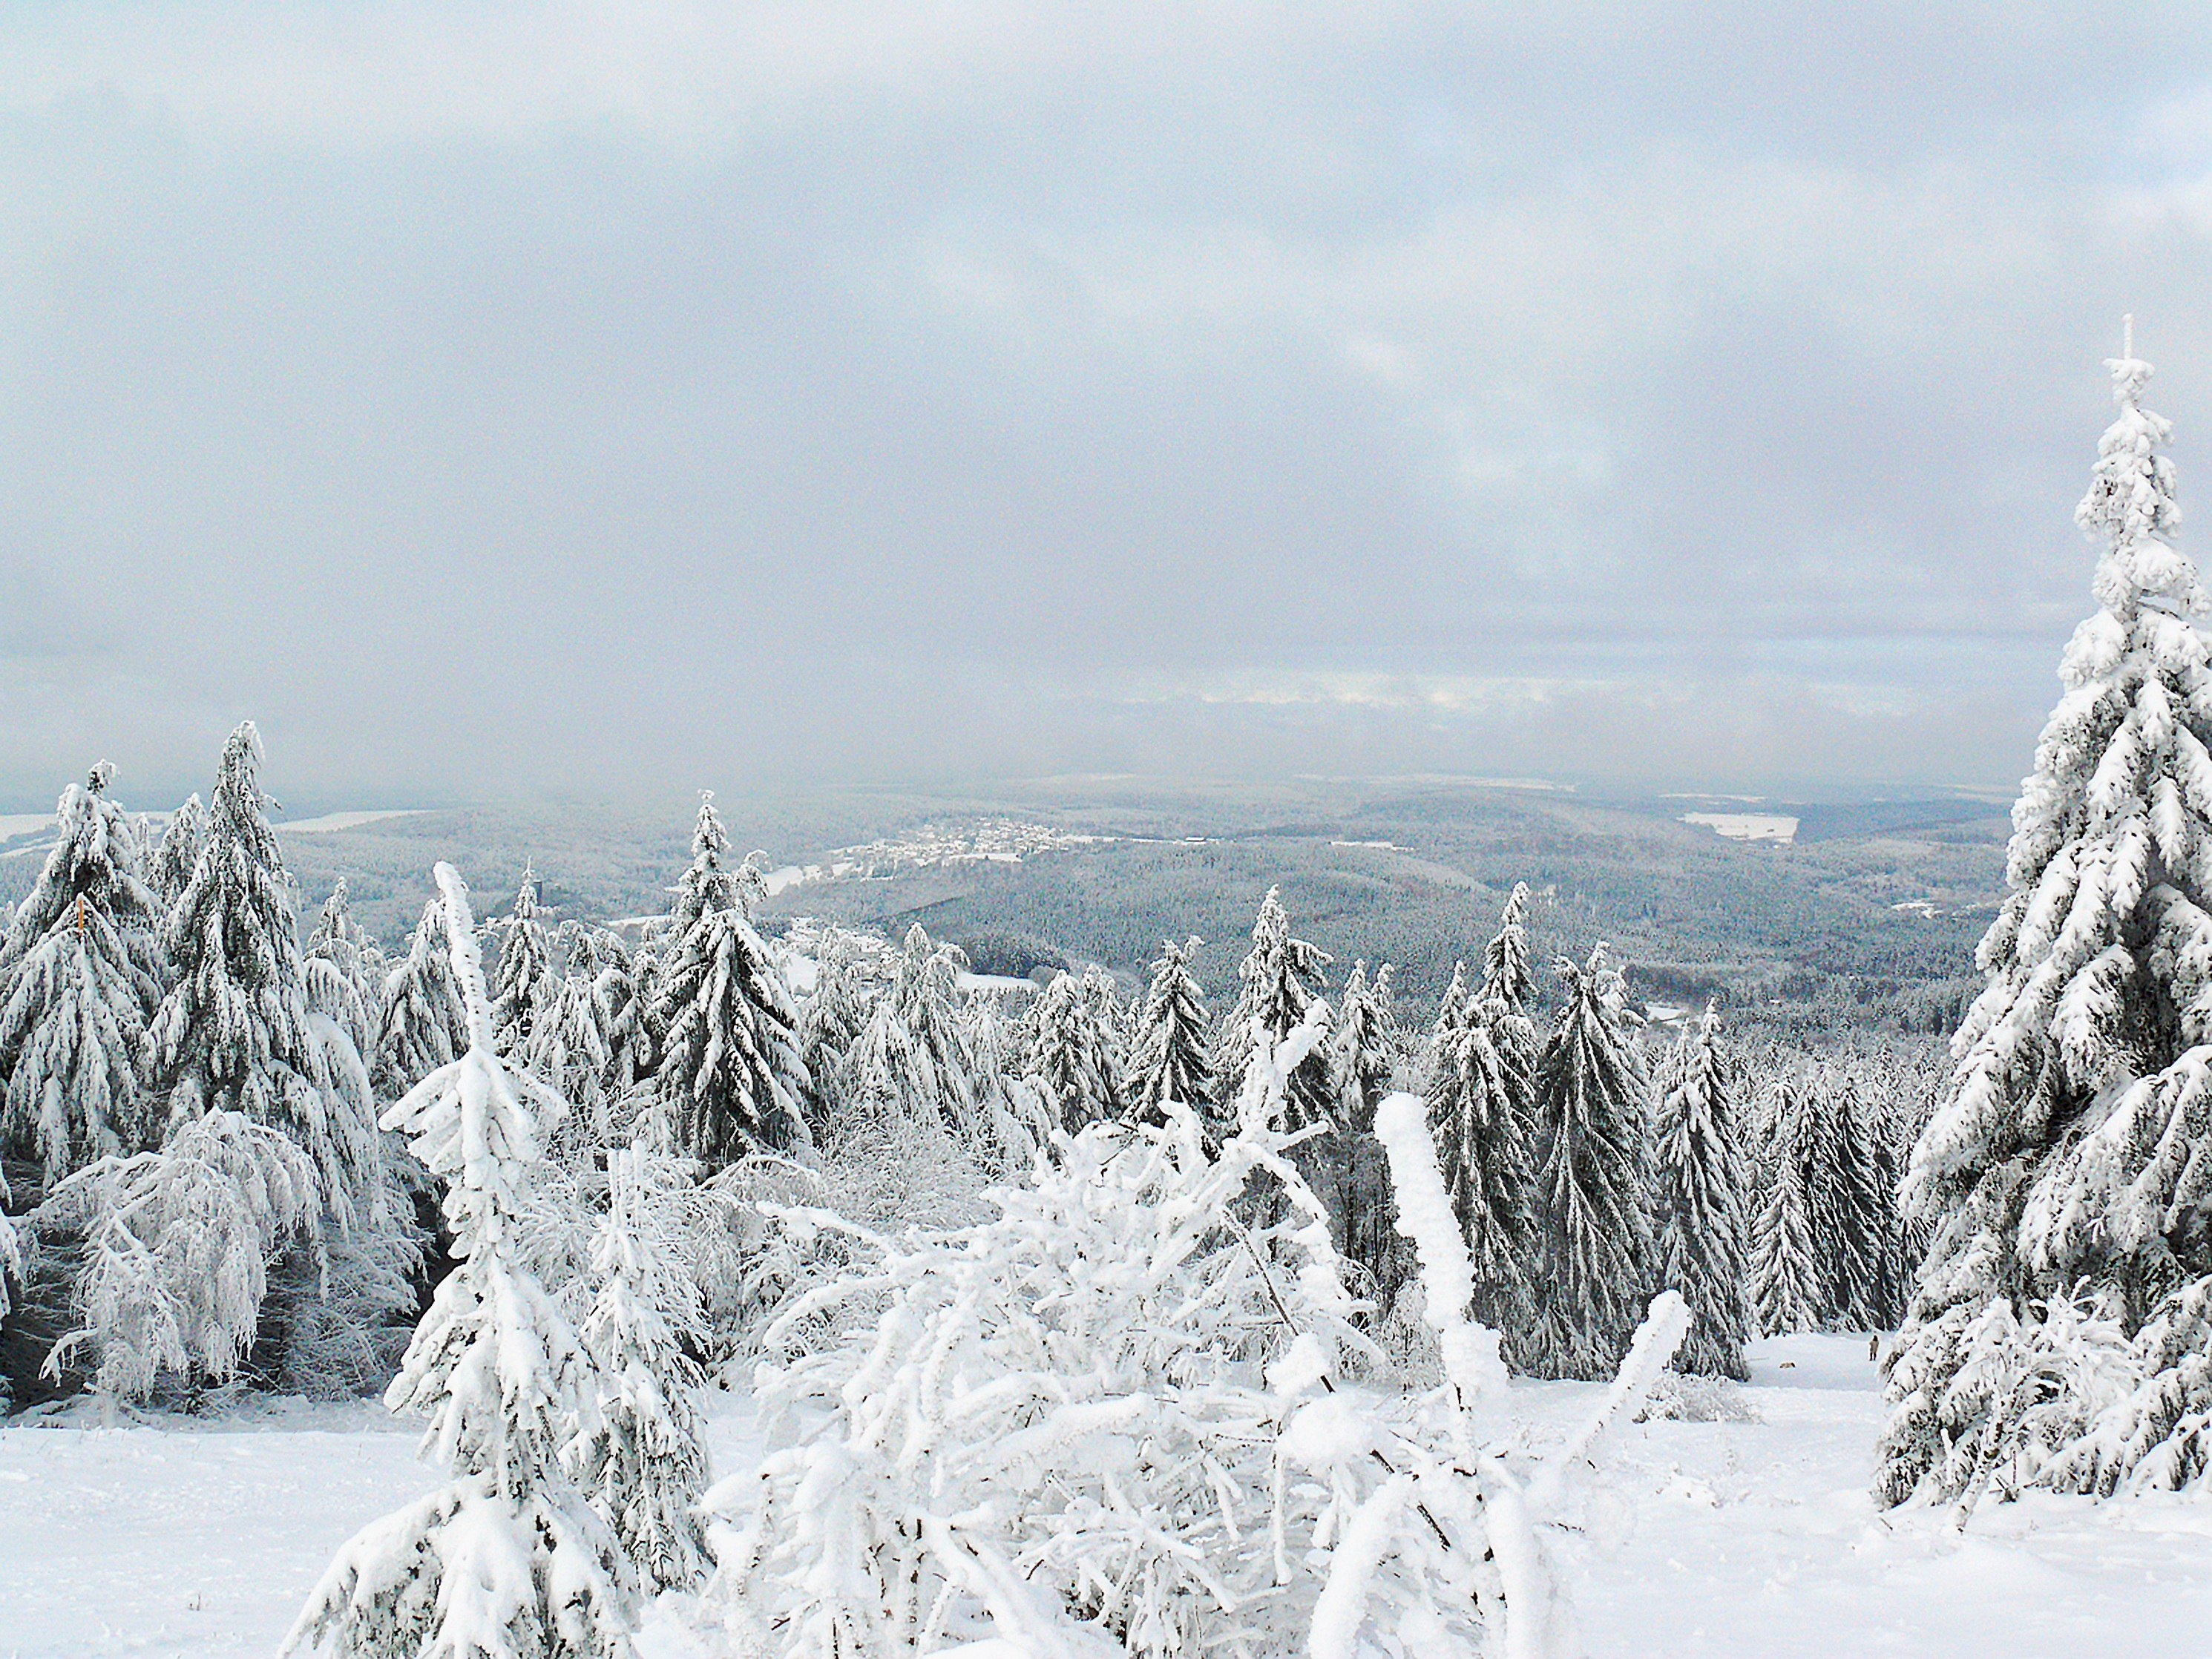
landscape, tree, nature, mountain, snow, winter, hiking, white, frost, mountain range, ice, weather, snowy, fir, season, blue sky, trees, spruce, winter dream, hoarfrost, freezing, winter idyll, woody plant